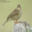
Label: bird